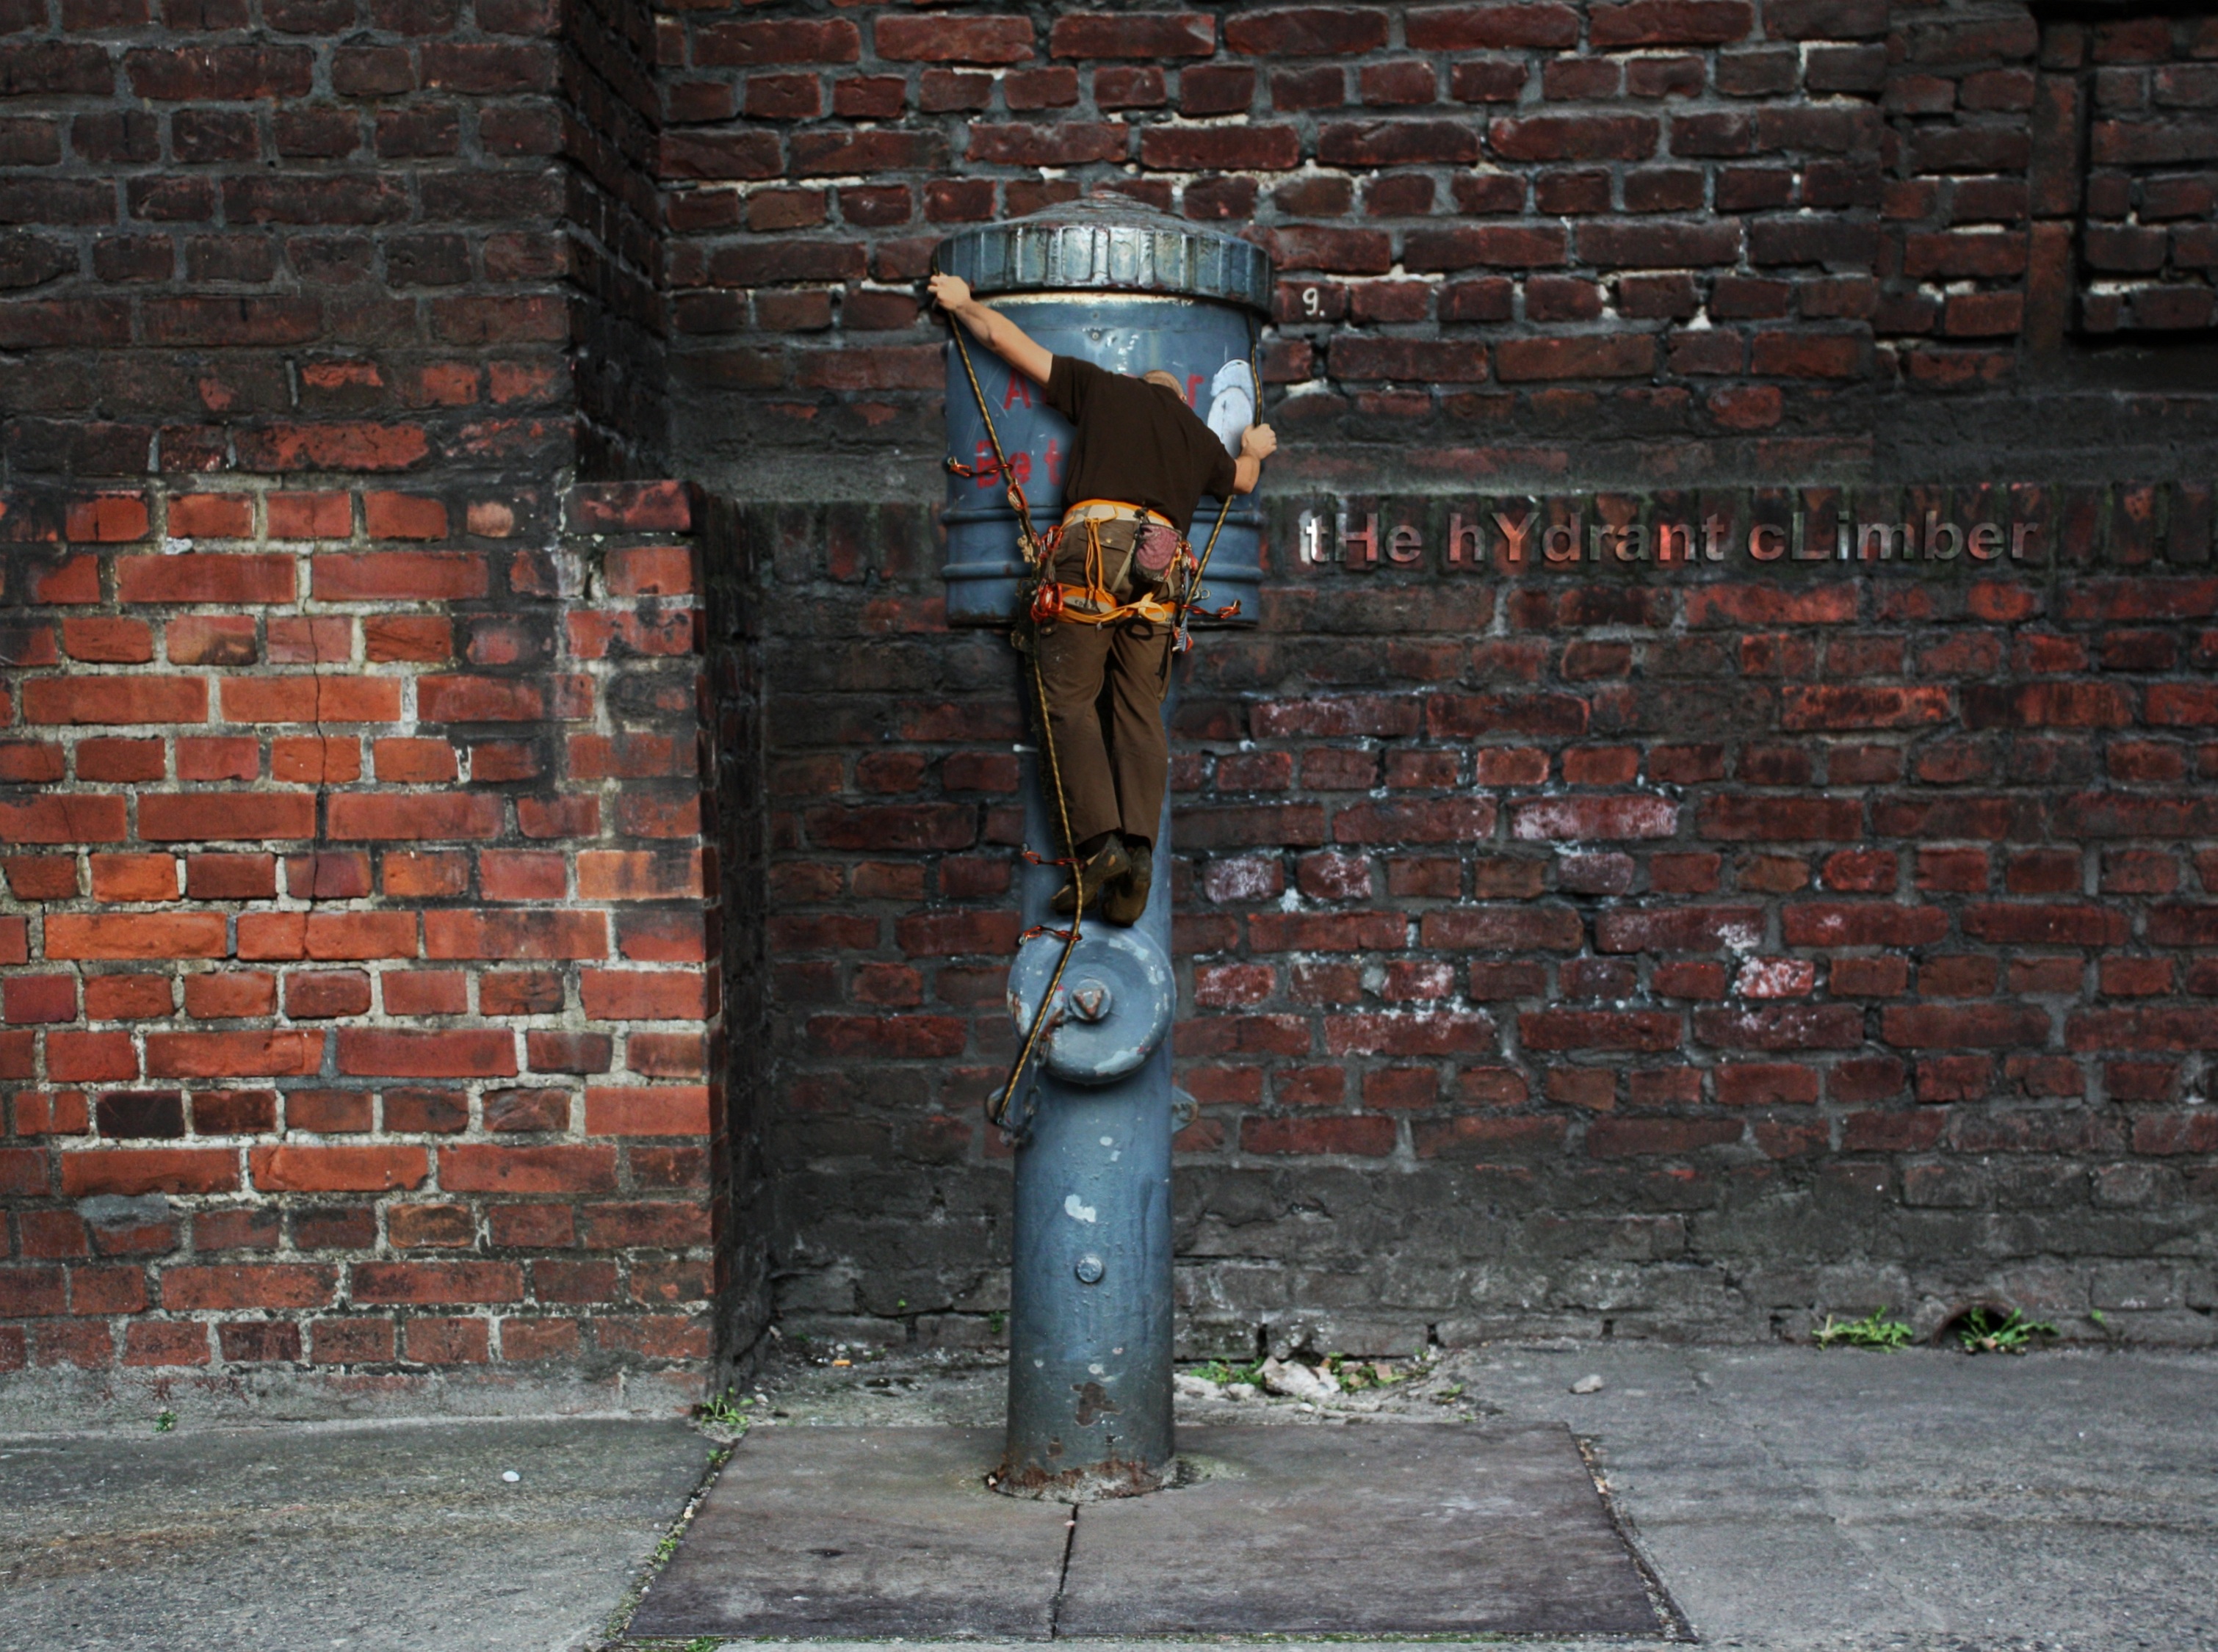
wall, statue, brick, art, athletes, self confidence, fitness studio, urban area